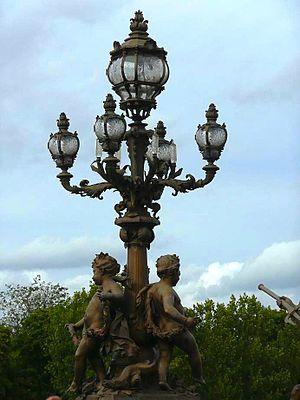
Lampadaire du pont Alexandre III, Paris Paris
À l'origine, le gaz d'éclairage désigne le gaz de houille, nommé ainsi par son inventeur William Murdoch parce que destiné à l'éclairage. L'idée de s'éclairer au moyen d'un gaz est traditionnellement attribuée à Philippe Lebon en France, et à Jan Pieter Minckelers en Hollande. Par extension le terme gaz d'éclairage renvoie à la technique permettant d'éclairer à partir d'un gaz tel que le gaz de houille, le gaz naturel, le dihydrogène, le méthane, le propane, le butane et l'acétylène.
L'Histoire du gaz manufacturé se rapporte à la période qui a précédé l'avènement de l'électricité, où les villes furent éclairées et ensuite chauffées par des gaz manufacturés, c'est-à-dire fabriqués par « distillation » dans des usines à gaz ou des cokeries. Cette période a vu naître les premiers grands groupes énergétiques.
Une lanterne est un appareil d'éclairage souvent portatif, constitué d'une boîte dont les faces sont fermées par un matériau translucide ou transparent, où l'on enferme un dispositif éclairant.
L'éclairage public est l'ensemble des moyens d'éclairage mis en œuvre dans les espaces publics, à l'intérieur et à l'extérieur des villes, très généralement en bordures des voiries et places, nécessaires à la sécurité ou à l'agrément de l'homme.